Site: saxony
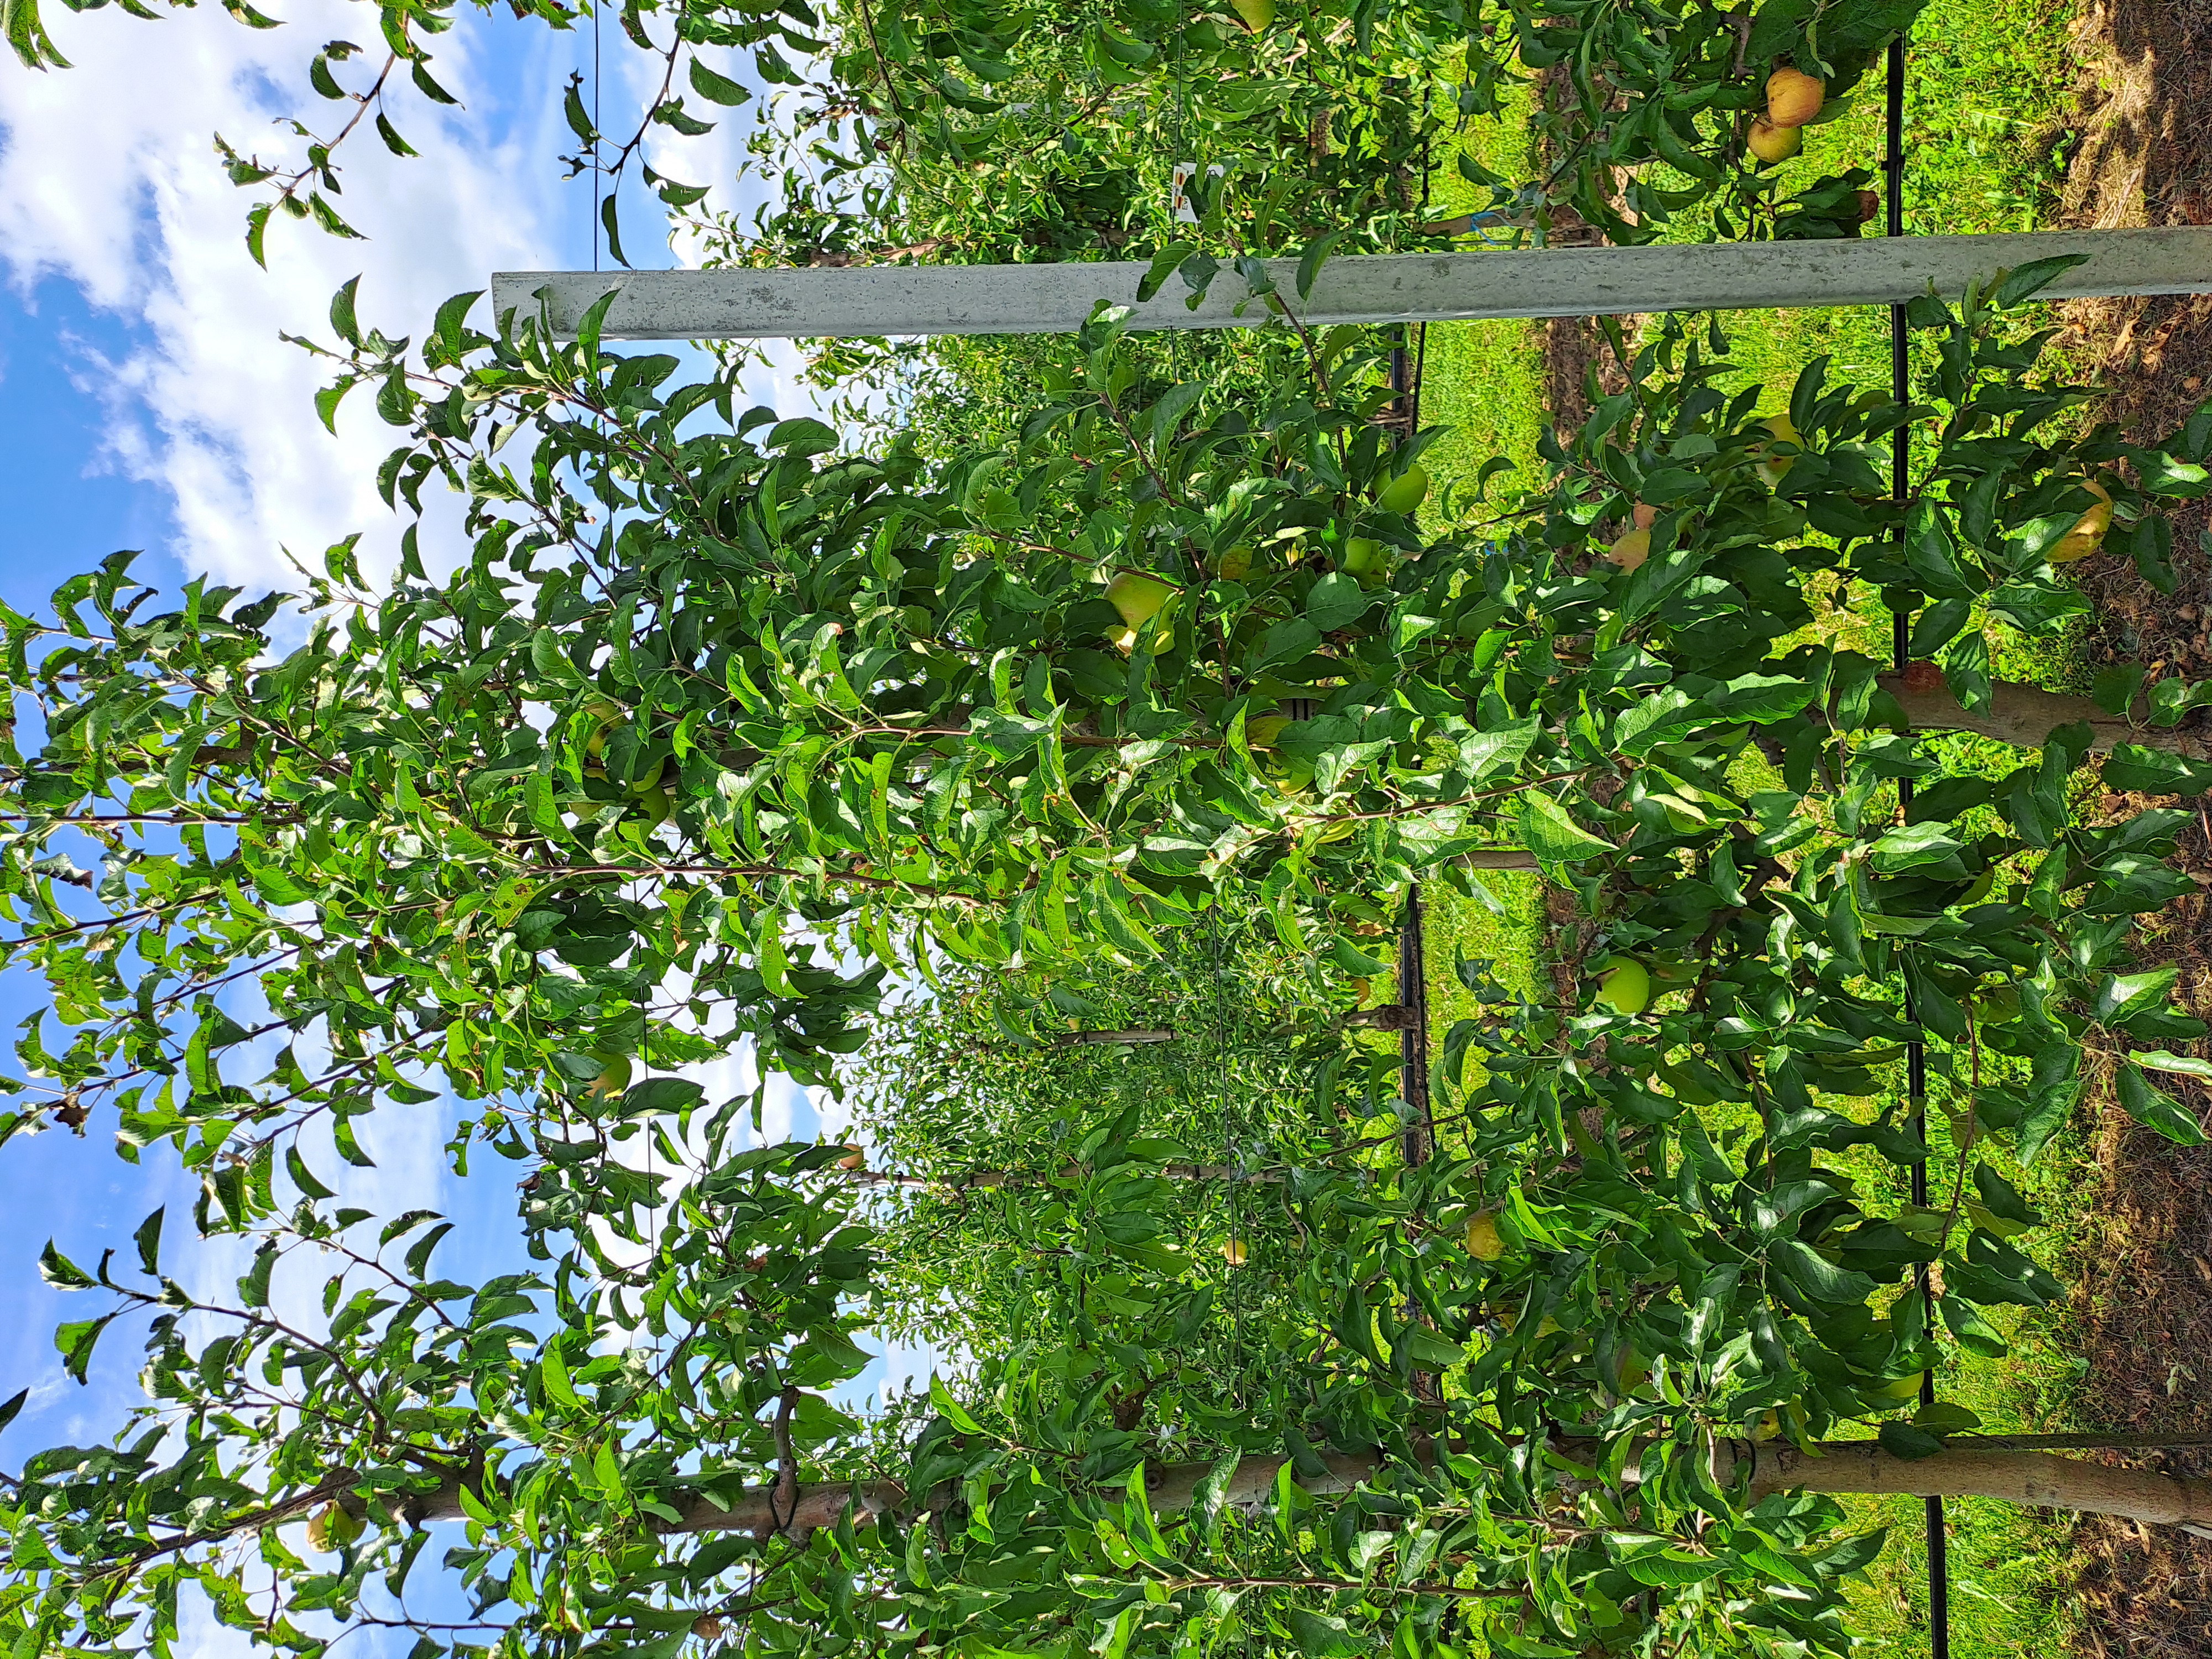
Growth stage (BBCH 85): Maturity of fruit and seed